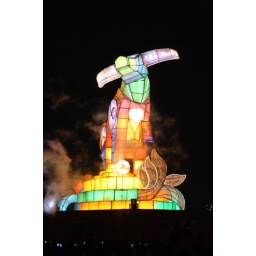
The main lantern--Taiwan water buffalo.(The Chinese zodiacal animal in 2009 is ox.)